Shukatsu (end-of-life planning)

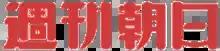
Asahi Weekly Logo

The term "shūkatsu" is considered to have originated from the magazine "Weekly Asahi", and it is attributed to the former deputy editor-in-chief of the magazine, Hiroto Sasaki. Since the series of articles related to "shūkatsu" was published in 2009, the word has spread through the public, along with the numerous book publications discussing the topic. In 2010, "shūkatsu" was nominated for the New Word/Buzzword Award, and in 2012 it was selected as one of the top ten for the same contest. In 2012, the first organization specializing in "shūkatsu", the Association of Comprehensive Ending Care, was established in Hokkaido. In September 2015, it was incorporated as the General Incorporated Association Japan for End-of-Life Planning.